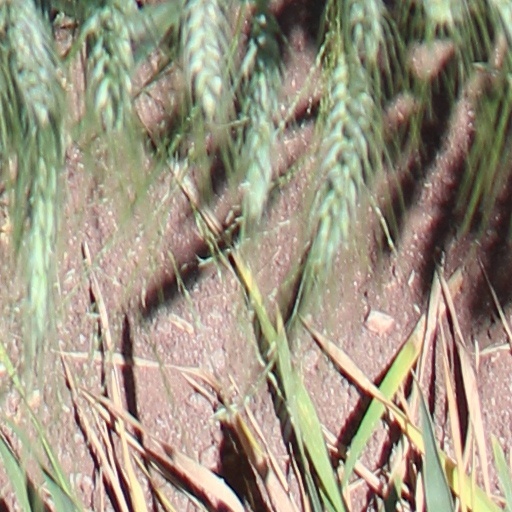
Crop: wheat